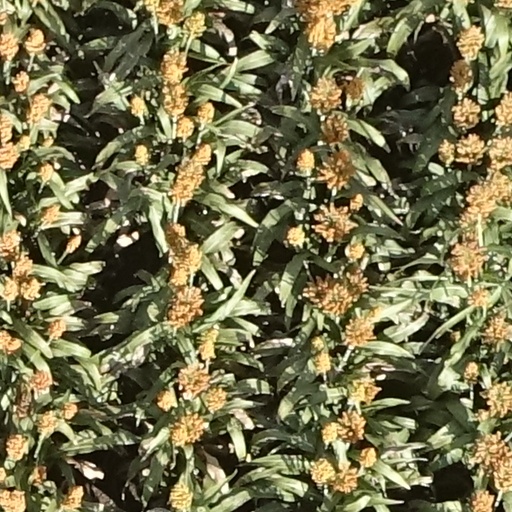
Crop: sorghum